Richard Leroy Walters

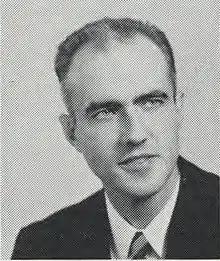
Richard Leroy Walters in 1959

Richard Leroy Walters (May 3, 1931 – August 19, 2007) was a jet propulsion engineer who died homeless in Phoenix, Arizona and left a bequest of $4 million to charities, including National Public Radio and the Mission of Mercy, in Phoenix.